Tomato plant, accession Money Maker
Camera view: bottom (45 deg); turntable rotation: 0 degrees
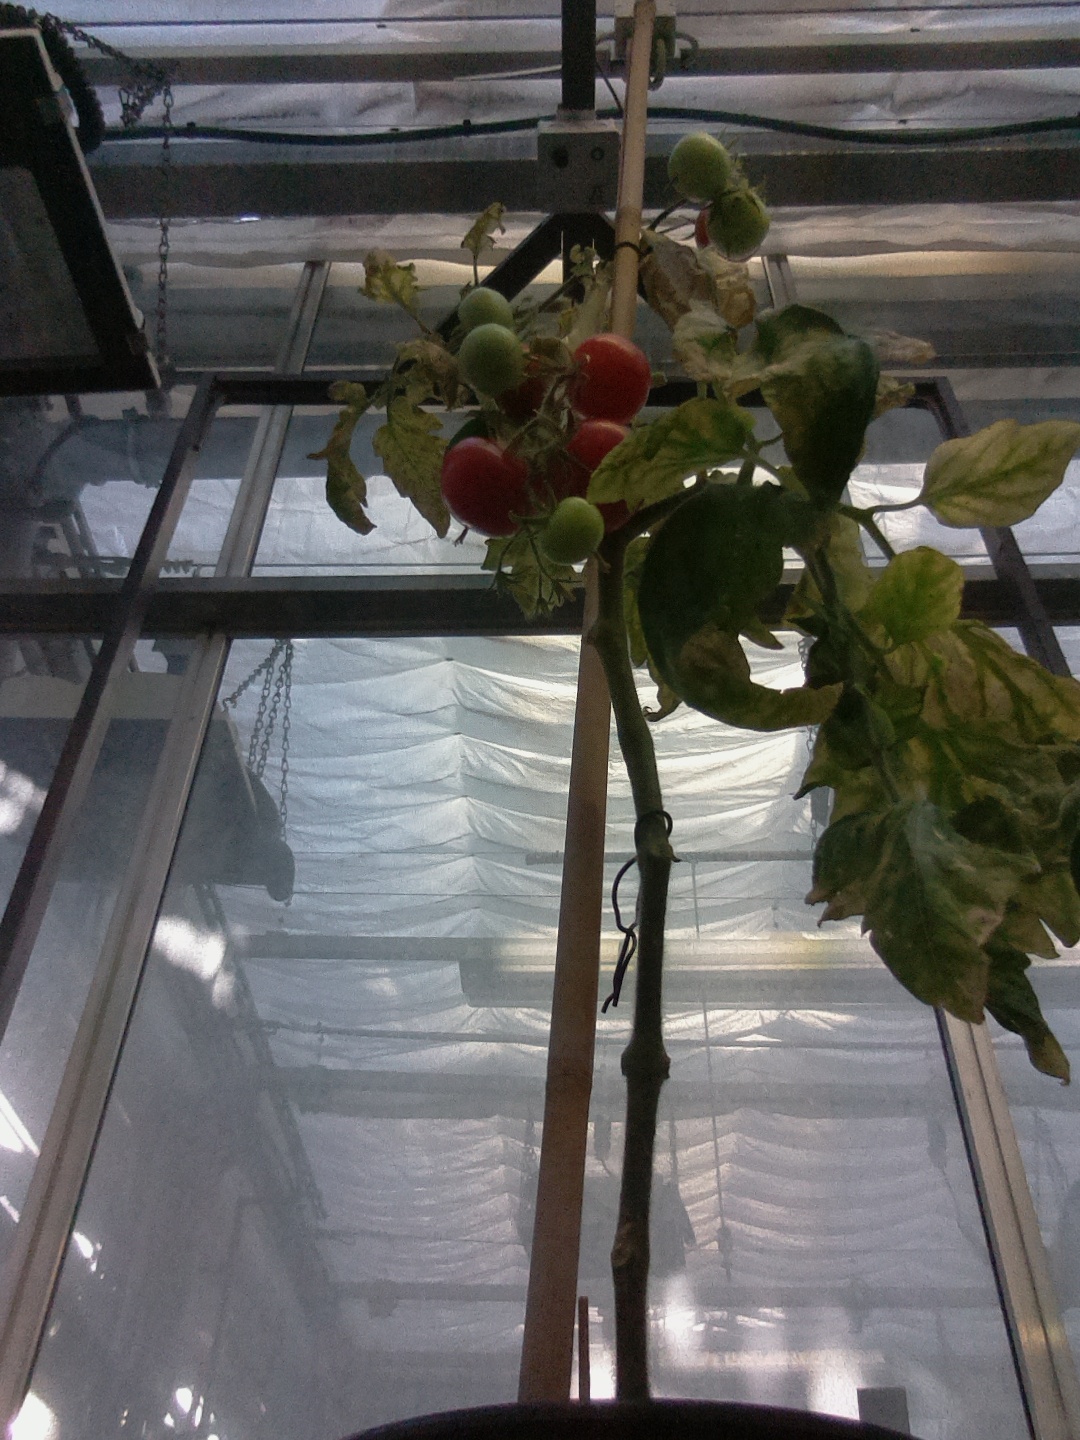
BBCH growth stage 85: 50%-60% of fruits show typical fully ripe color